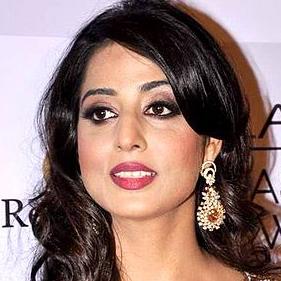
Age: 37